List of Victorious characters

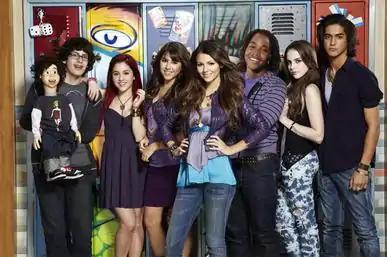
The main characters of "Victorious" (left to right): Rex Powers (Robbie's puppet, voiced by Jake Farrow), Robbie Shapiro (Matt Bennett), Cat Valentine (Ariana Grande), Trina (Daniella Monet) and Tori Vega (Victoria Justice), Andre Harris (Leon Thomas III), Jade West (Elizabeth Gillies) and Beck Oliver (Avan Jogia).

Tori Vega (portrayed by Victoria Justice) is a sophomore and the younger sister of Trina Vega and attends Hollywood Arts, a performing arts high school, along with her.